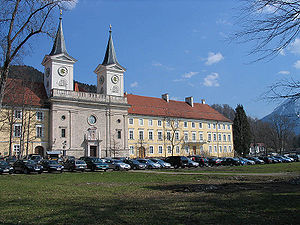
Tegernsee (by) / Historie
Kloster Tegernsee
Tegernsee er en kurby i Landkreis Miesbach i Regierungsbezirk Oberbayern i den tyske delstat Bayern.